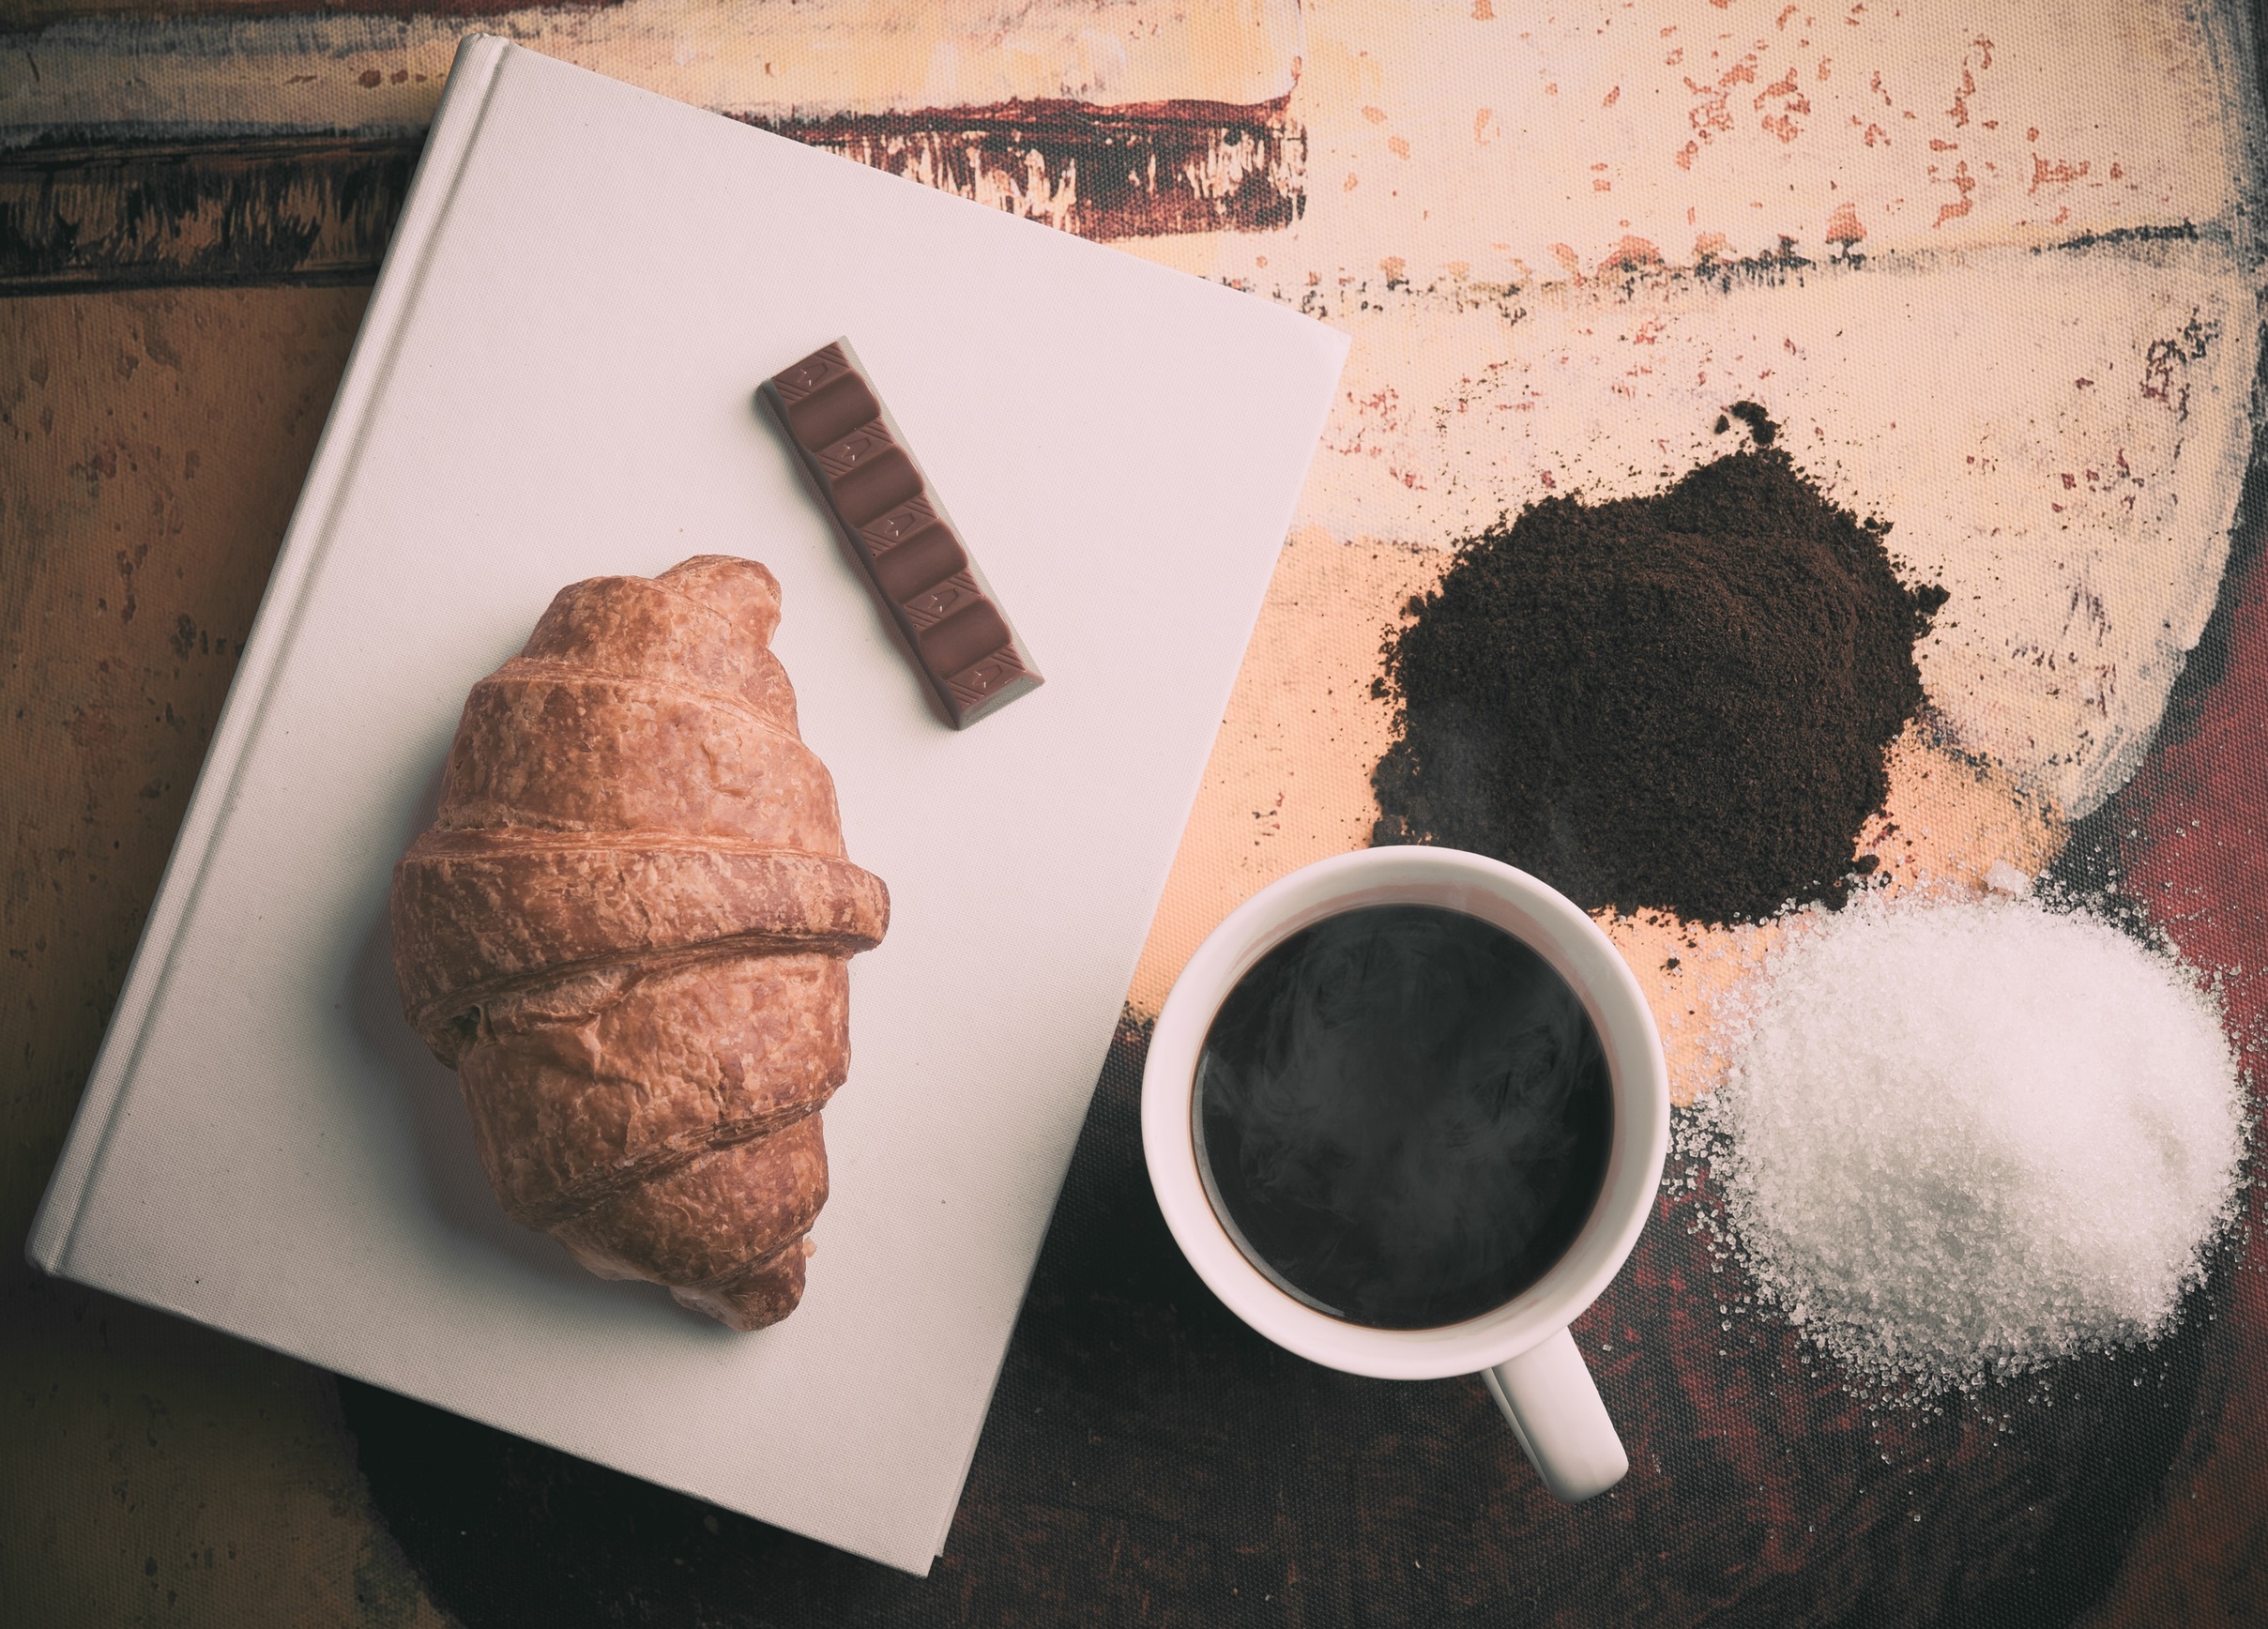
book, coffee, cup, food, color, breakfast, croissant, chocolate, mug, snack, material, sugar, eye, organ, shape